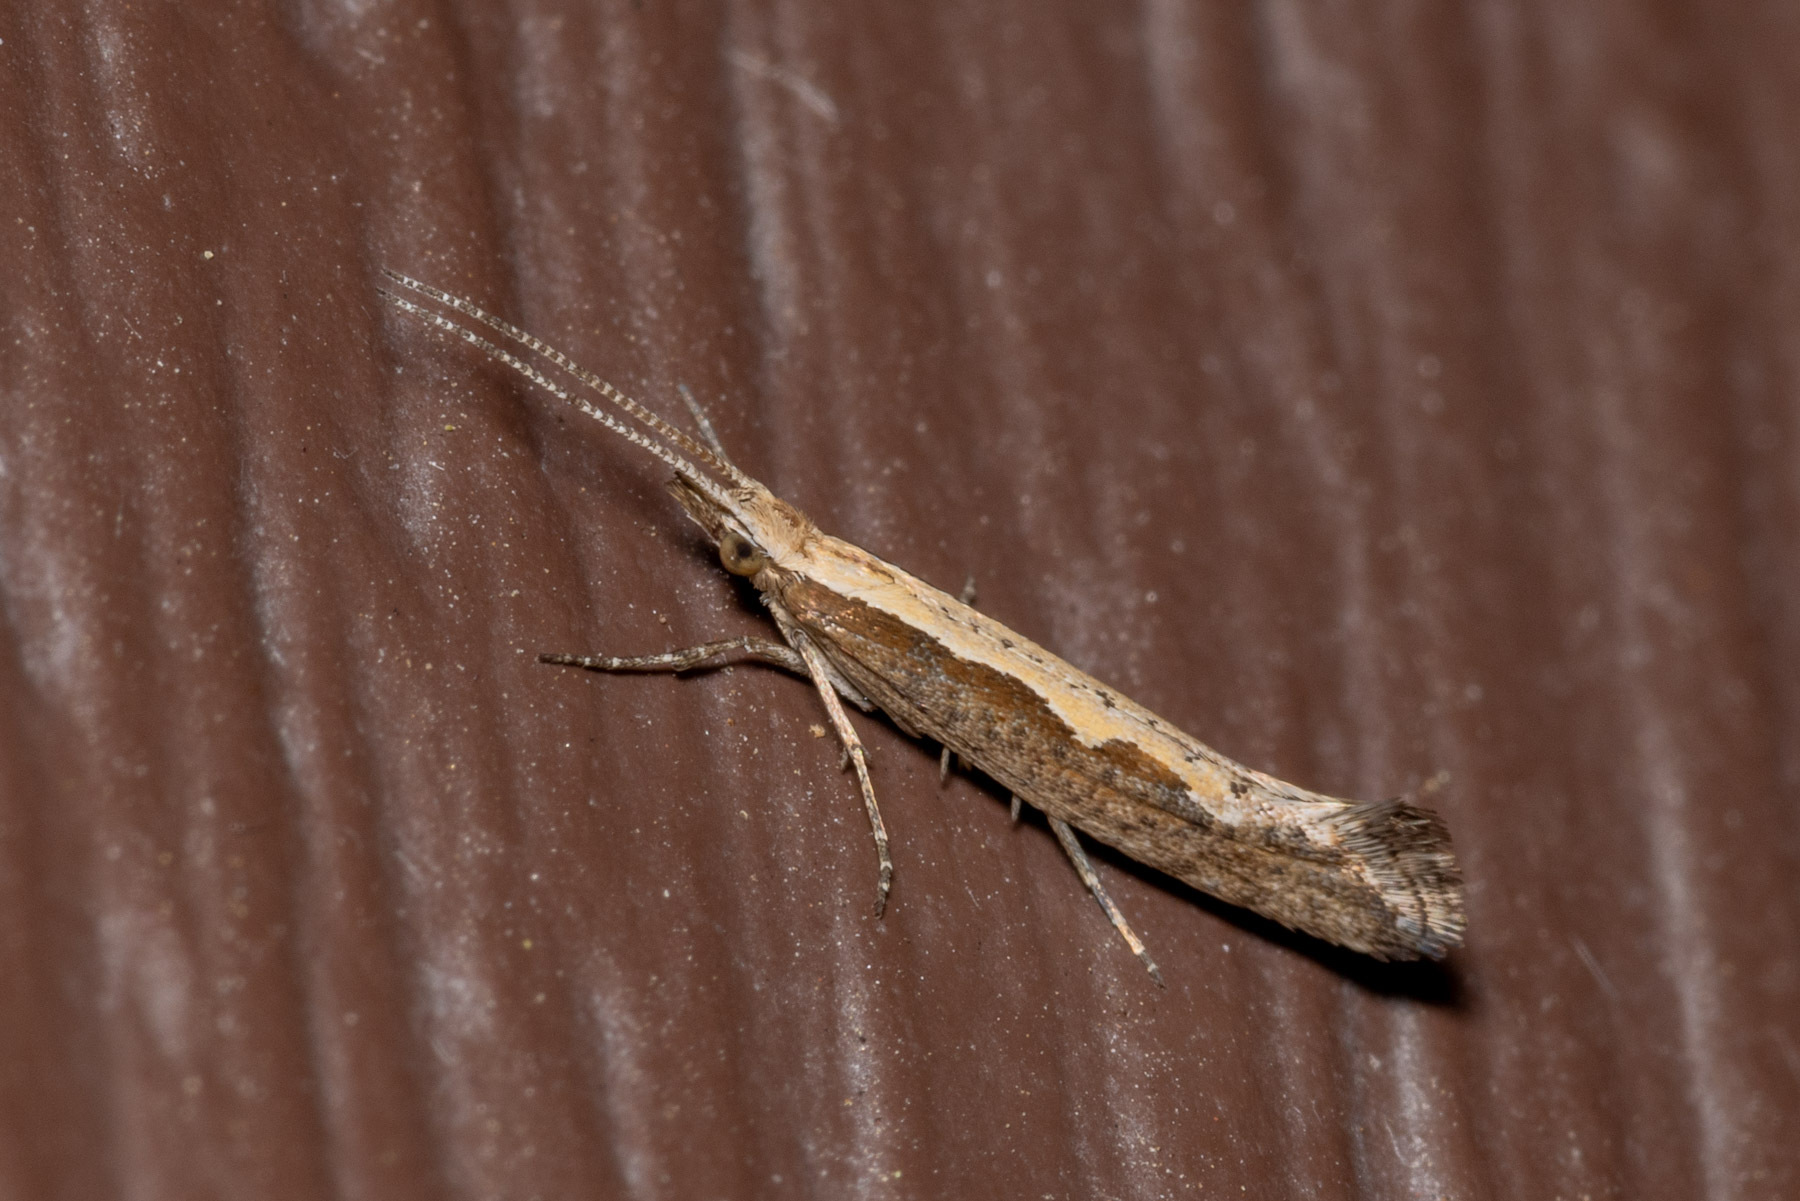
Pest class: diamondback_moth